Huff Hall

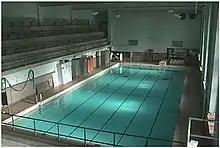
Huff Hall Swimming Pool, circa 2001.

In addition to hosting athletic events, Huff Hall is also the home of the College of Applied Health Sciences.